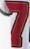
Number: 7